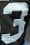
Number: 3